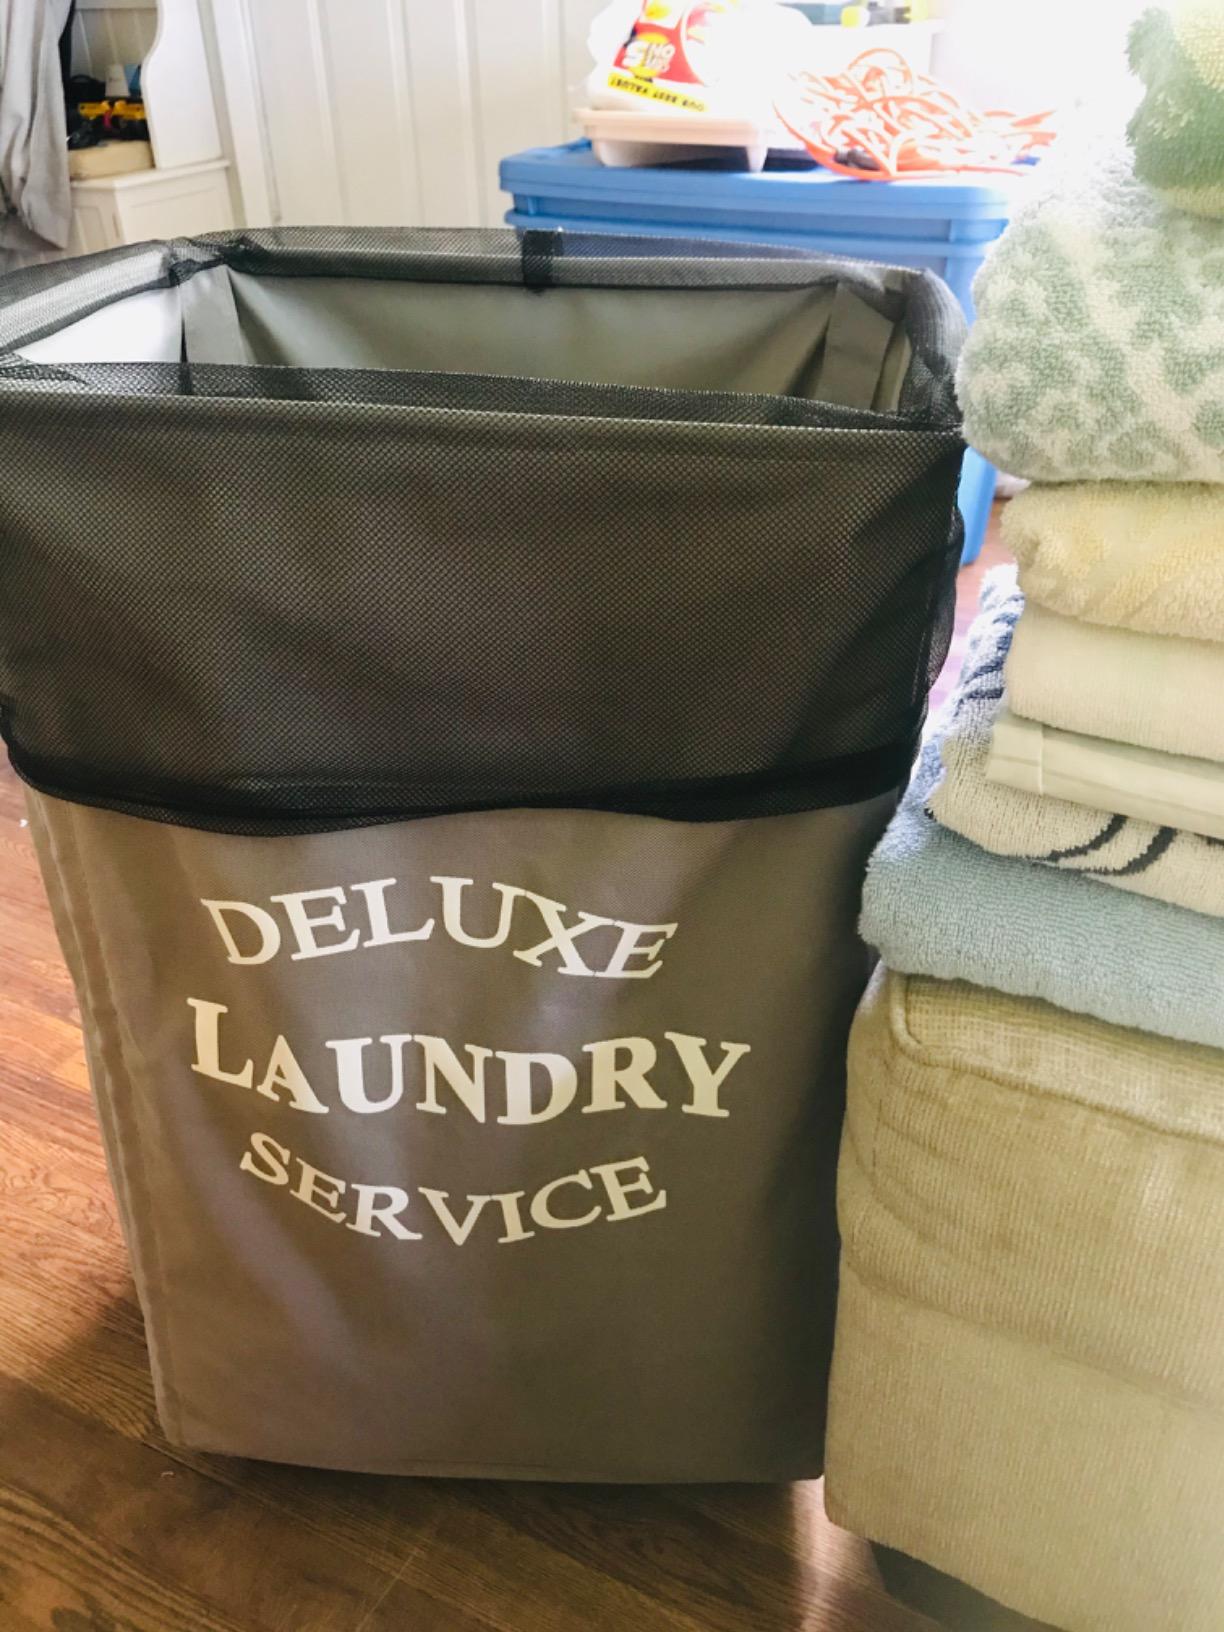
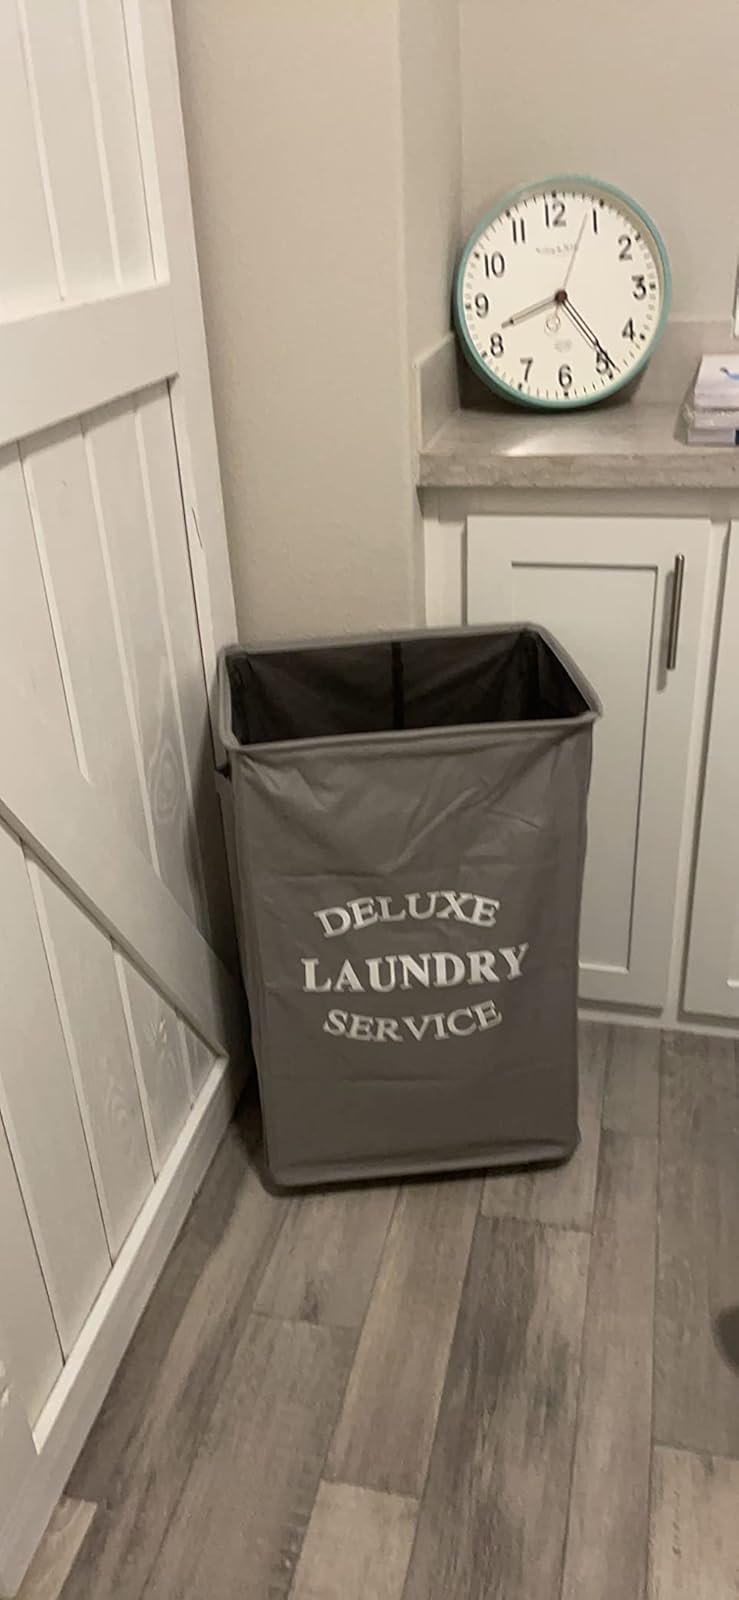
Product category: items_hamper
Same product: yes